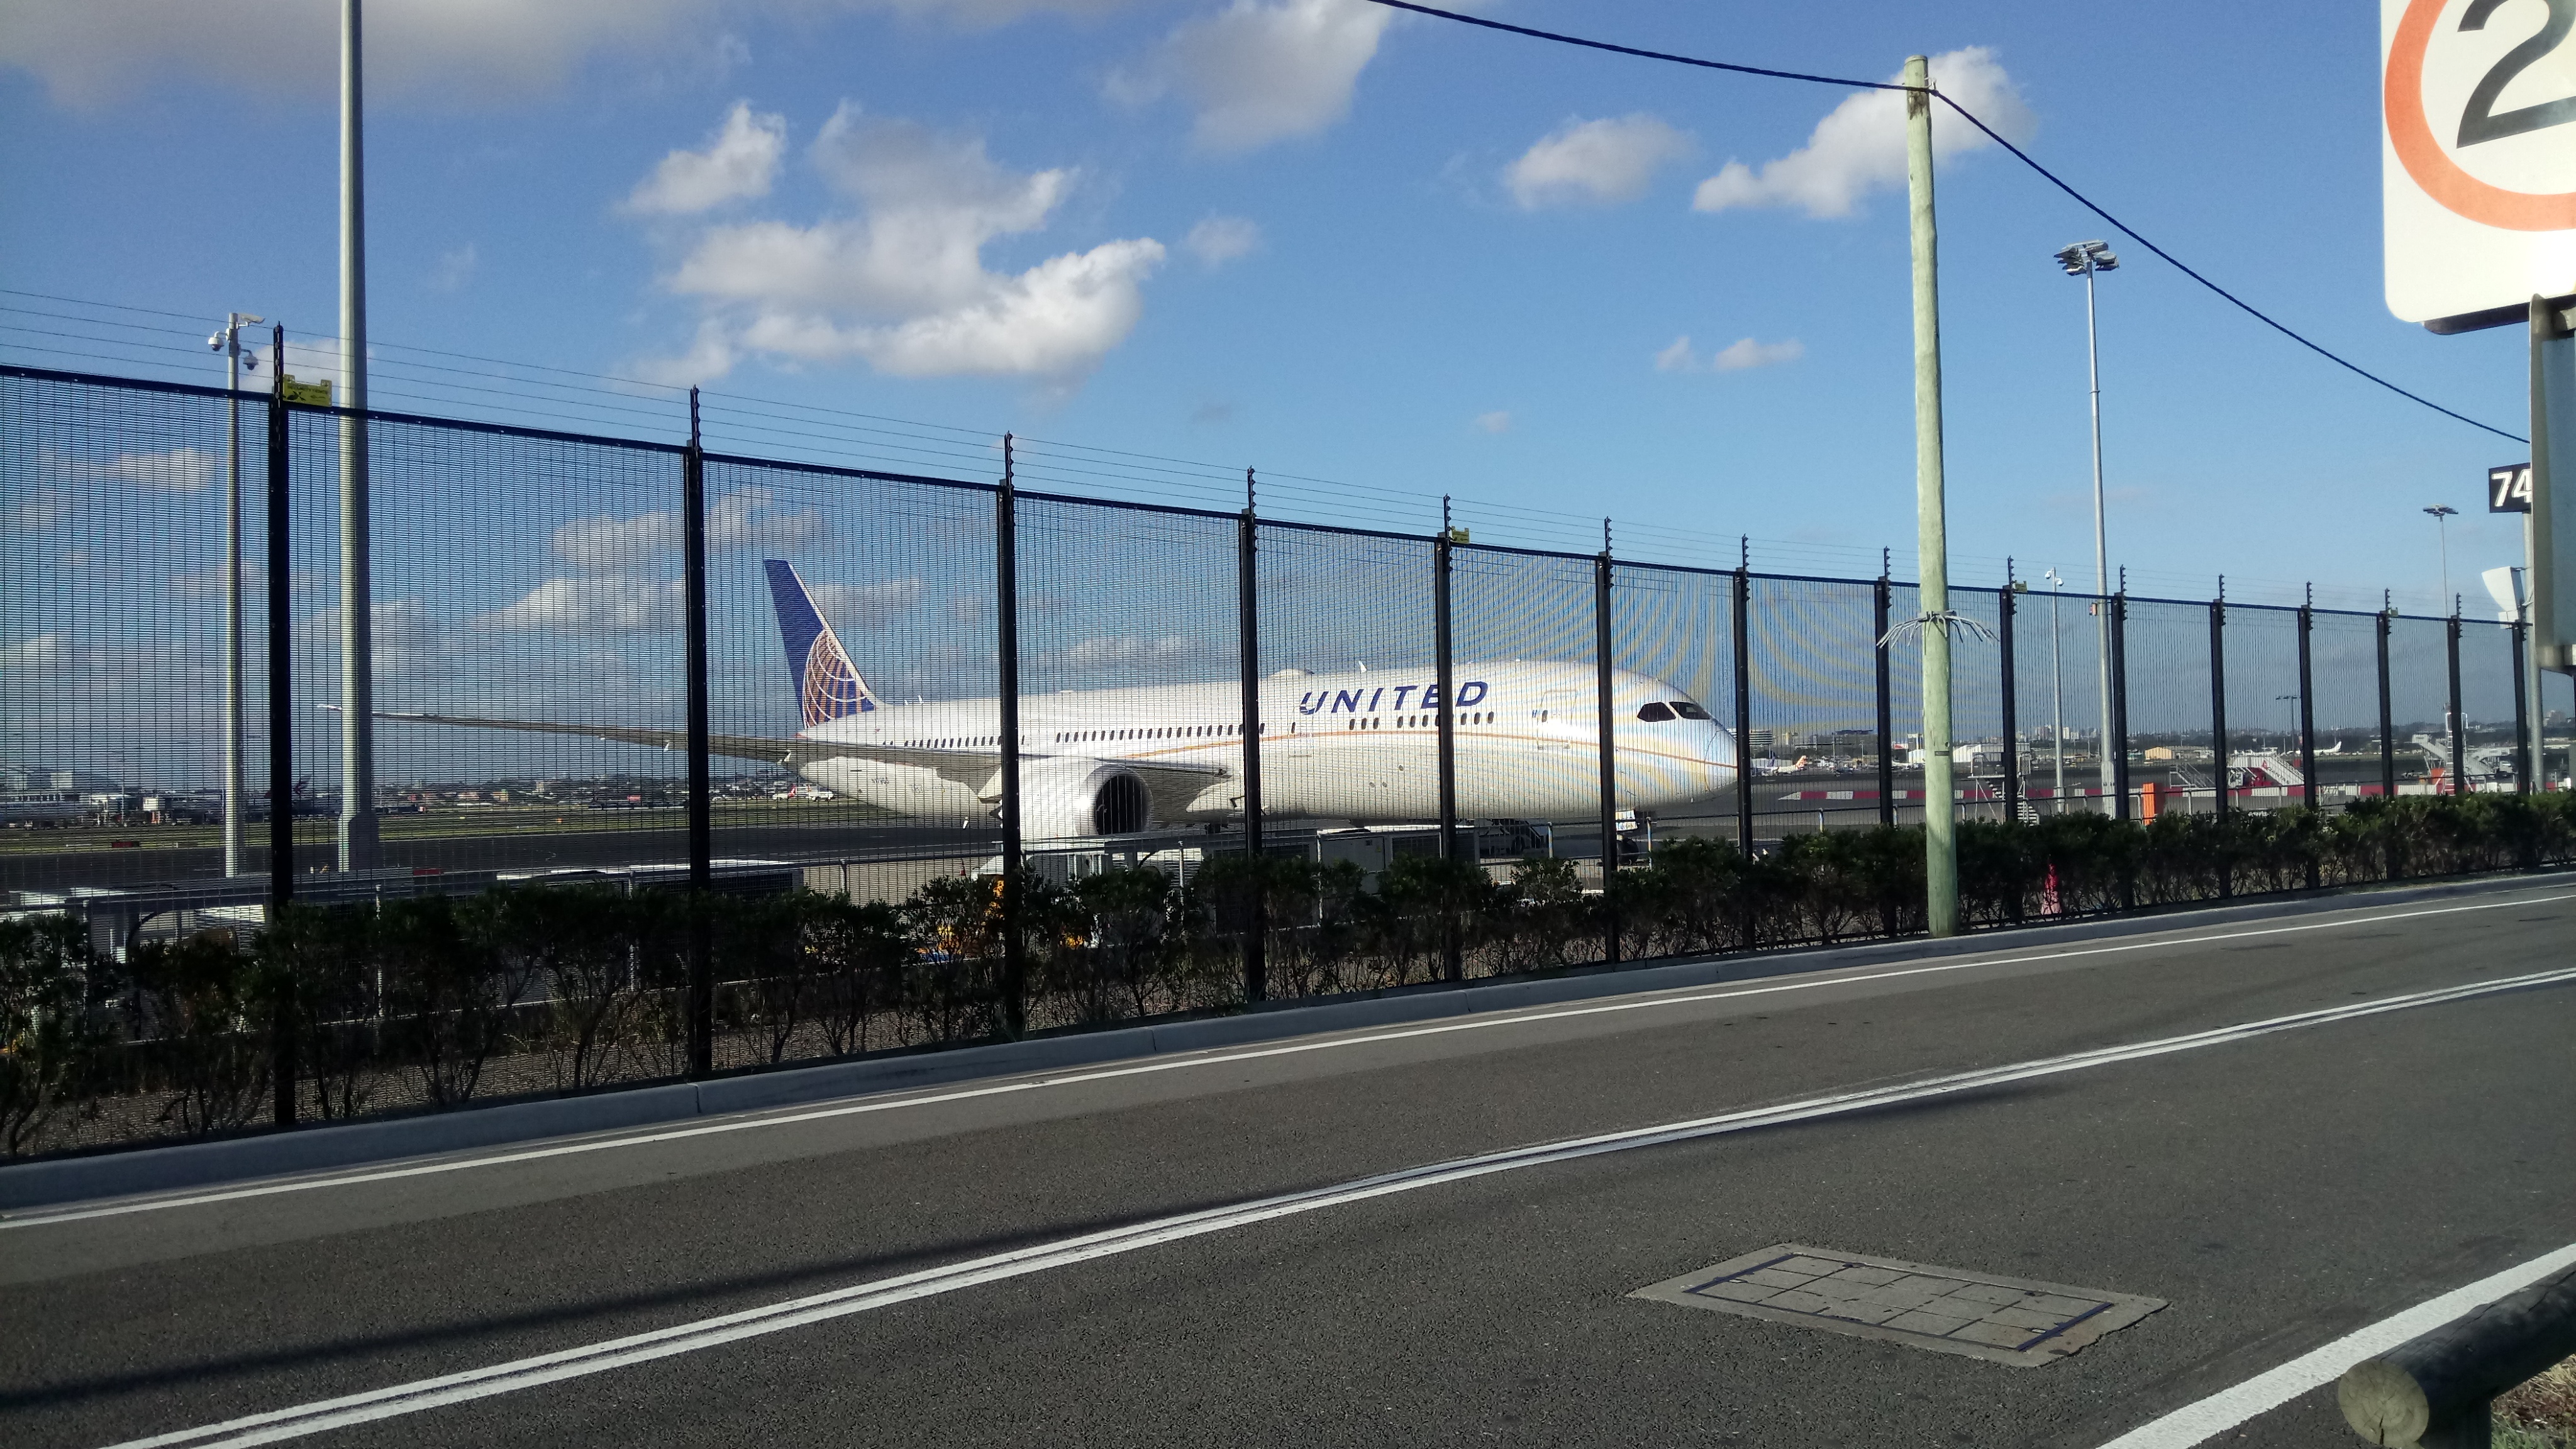
Sydney Airport, united airlines, road, transport, sky, infrastructure, urban area, metropolitan area, car, lane, highway, vehicle, controlled access highway, overpass, public transport, city, building, fixed link, bridge, metropolis, tree, street